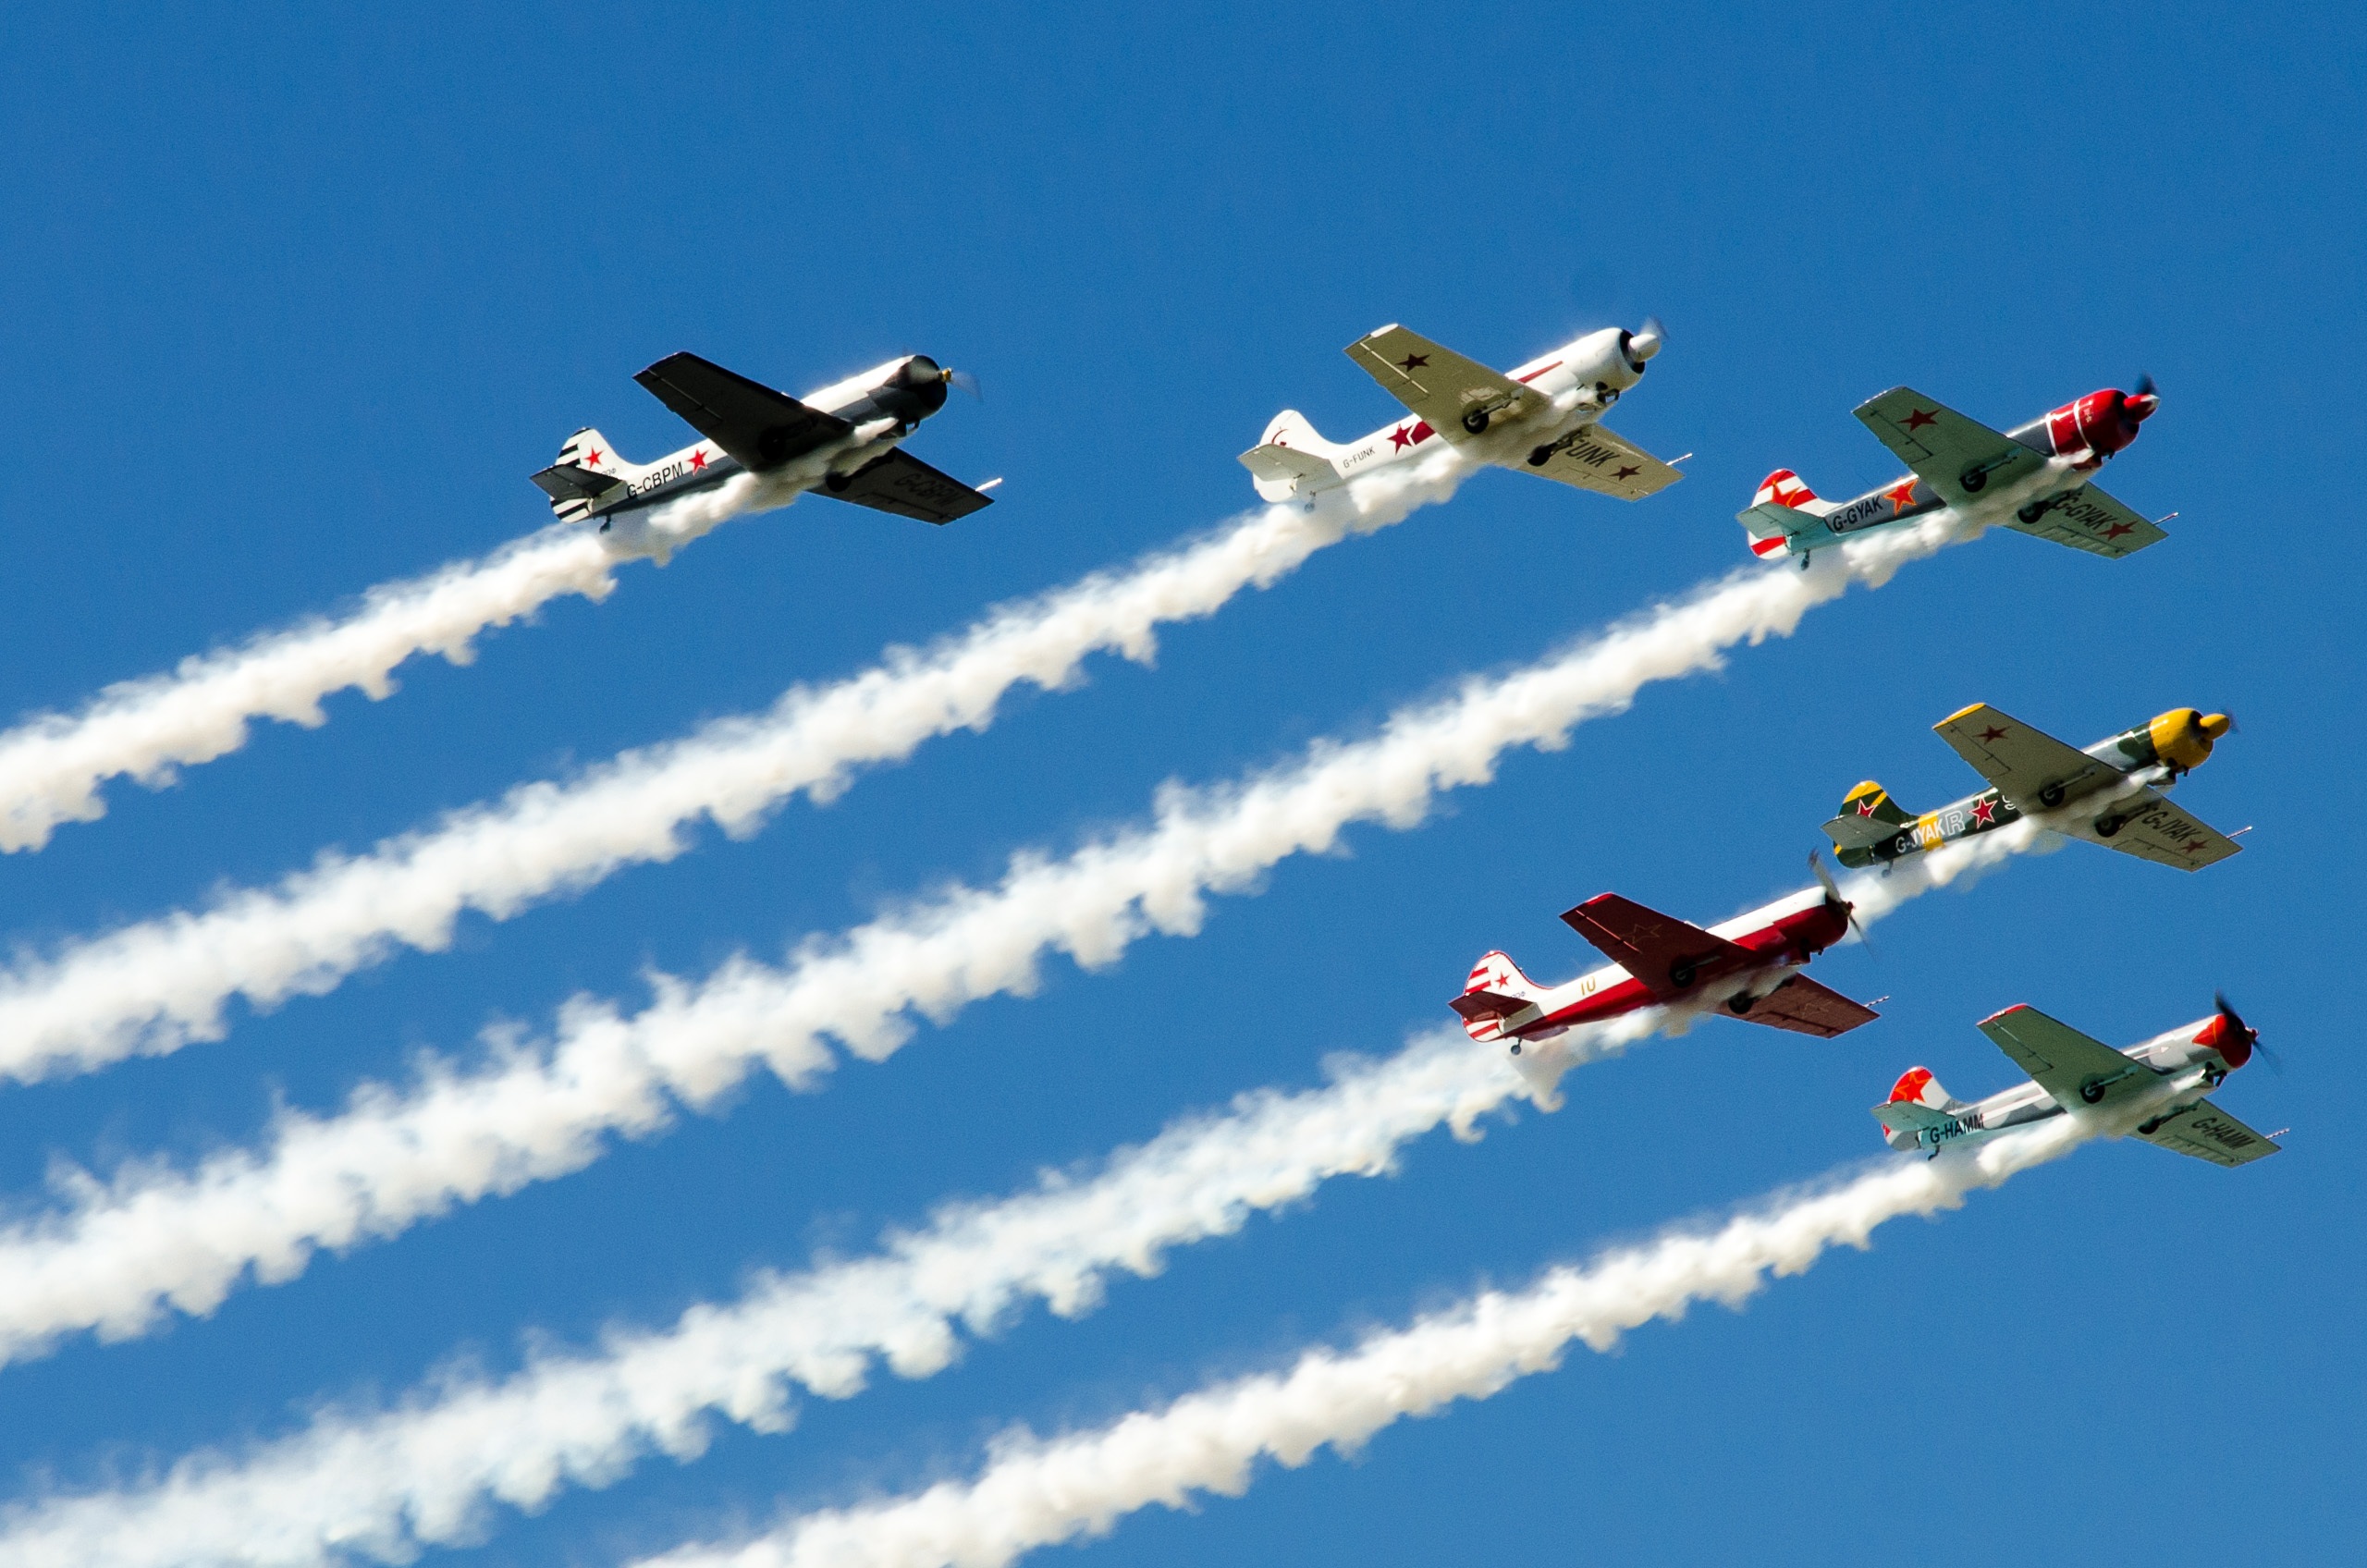
wing, sky, fly, airplane, aircraft, formation, vehicle, airline, aviation, flight, blue, event, air show, air force, aerobatics, air travel, atmosphere of earth, general aviation